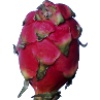
Label: Pitahaya Red 1